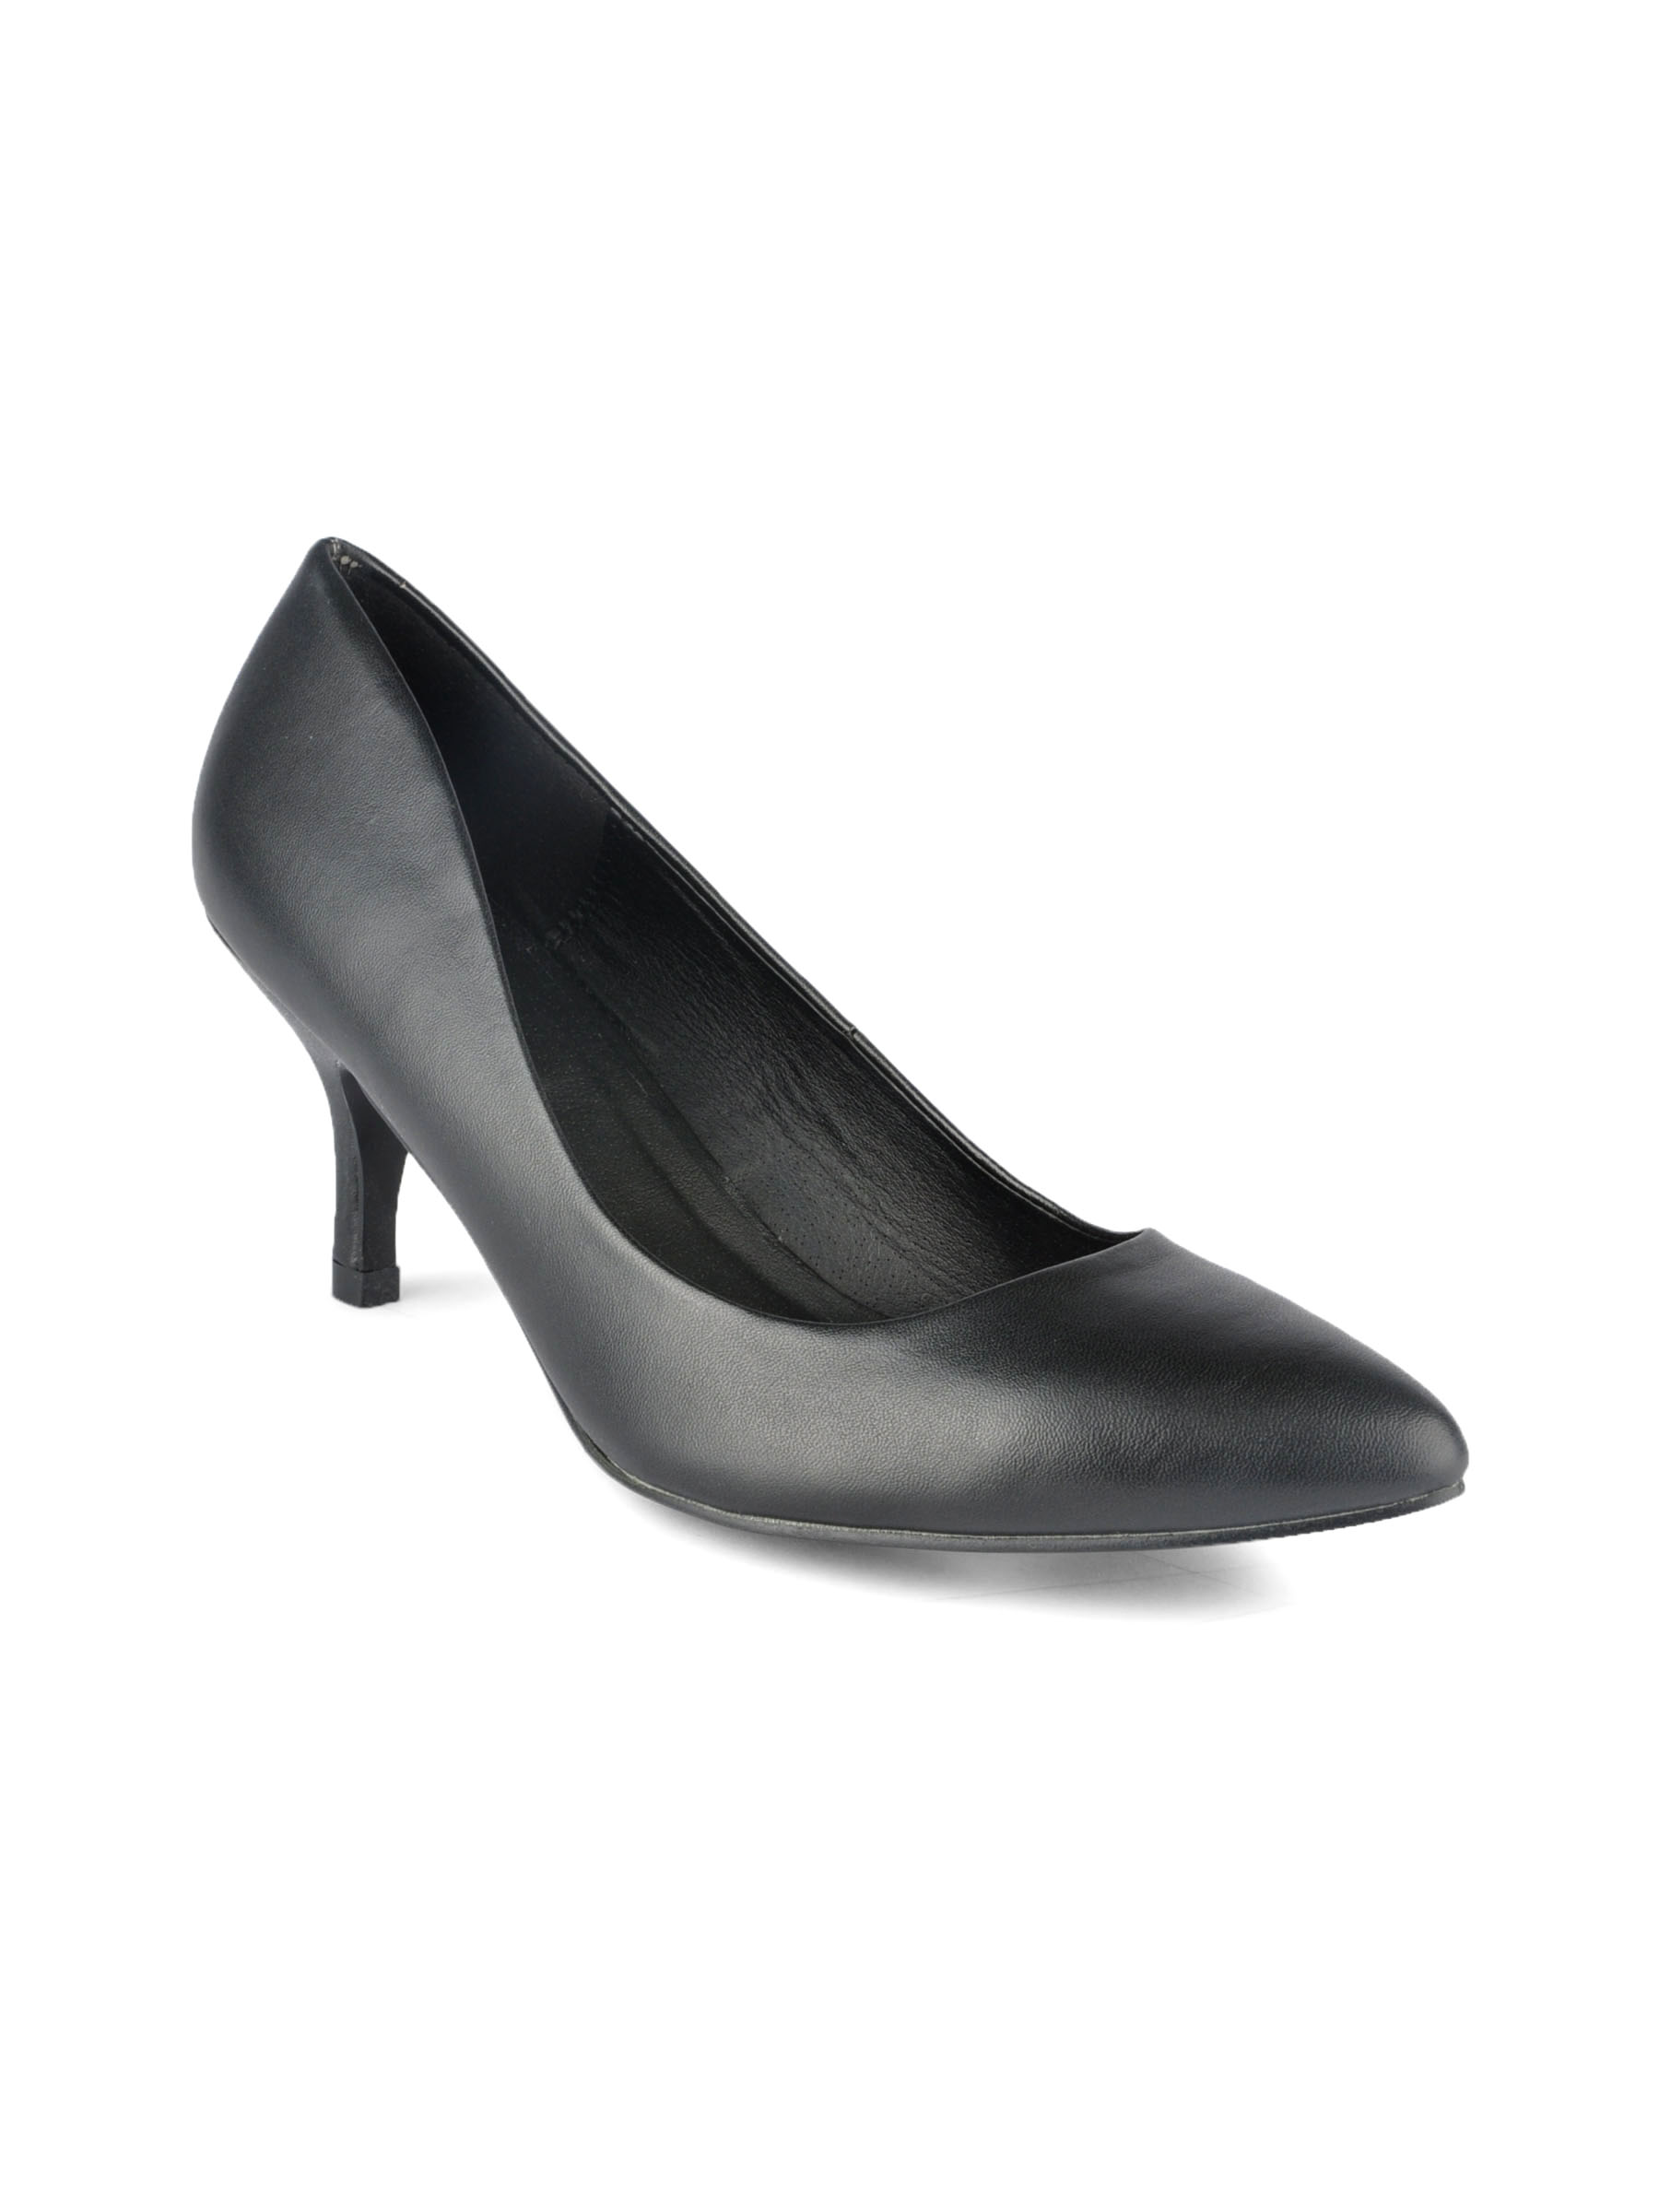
Carlton London Women Black Heels
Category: Footwear / Shoes / Heels
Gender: Women
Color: Black
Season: Summer 2015
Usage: Formal